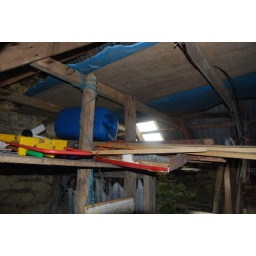
This is inside of the little stone building beside the Old Schoolhouse. I held the camera inside the door and pressed the shutter.